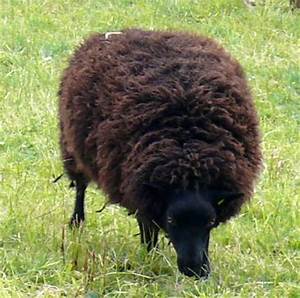
Label: sheep